Hunter S. Thompson

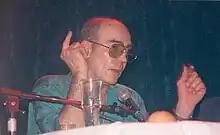
Photo of Hunter S Thompson with sunglasses speaking into a microphone

Thompson's first campaign piece for "Rolling Stone" appeared as "Fear and Loathing in Washington: Is This Trip Really Necessary?" in the January 6, 1972, issue. The 14th and final installment appeared in the November 9 issue under the headline "Ask Not For Whom The Bell Tolls..."